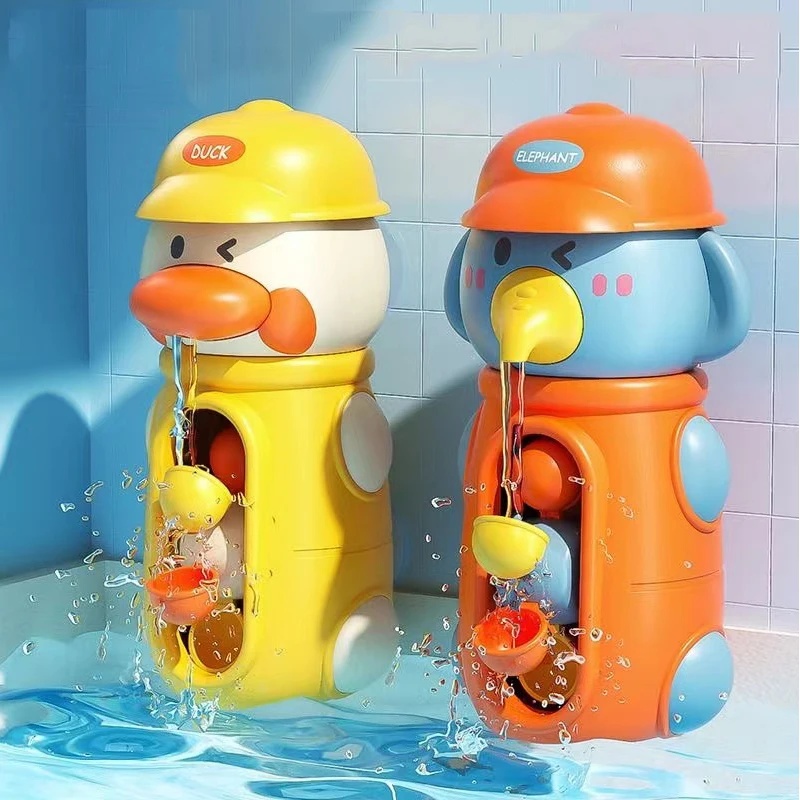
Chapou
Détails du produit : Age(s) préconisé(s) 1 an et plus Matière(s) Plastique Description Fonctionne sans pile 16x8cm Fixation via ventouses (fournis) Jeux de bain - Chapou Jeux de bain Chapou : des moments de plaisir et d'éveil pour vos tout-petits, en toute sécurité et avec créativité ! Vous faites le meilleur choix ! Sécurité avant tout : Matériaux de qualité supérieure et designs ergonomiques pour garantir un environnement sûr et sain à votre bébé. Confort de bébé : Offrir à bébé un environnement apaisant et adapté, où chaque détail est pensé pour son bien-être. Plaisir garanti : Stimuler les sens et l’éveil de bébé grâce à des éléments ludiques tout en rendant les moments passés agréables pour les parents.
Brand: BébéMatelot
Category: Toys & Games > Toys > Bath Toys